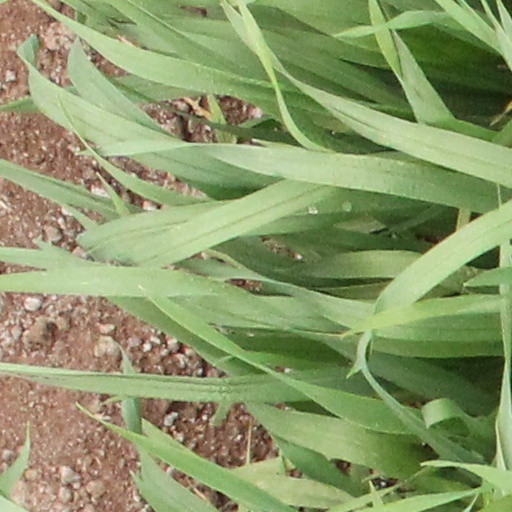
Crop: wheat